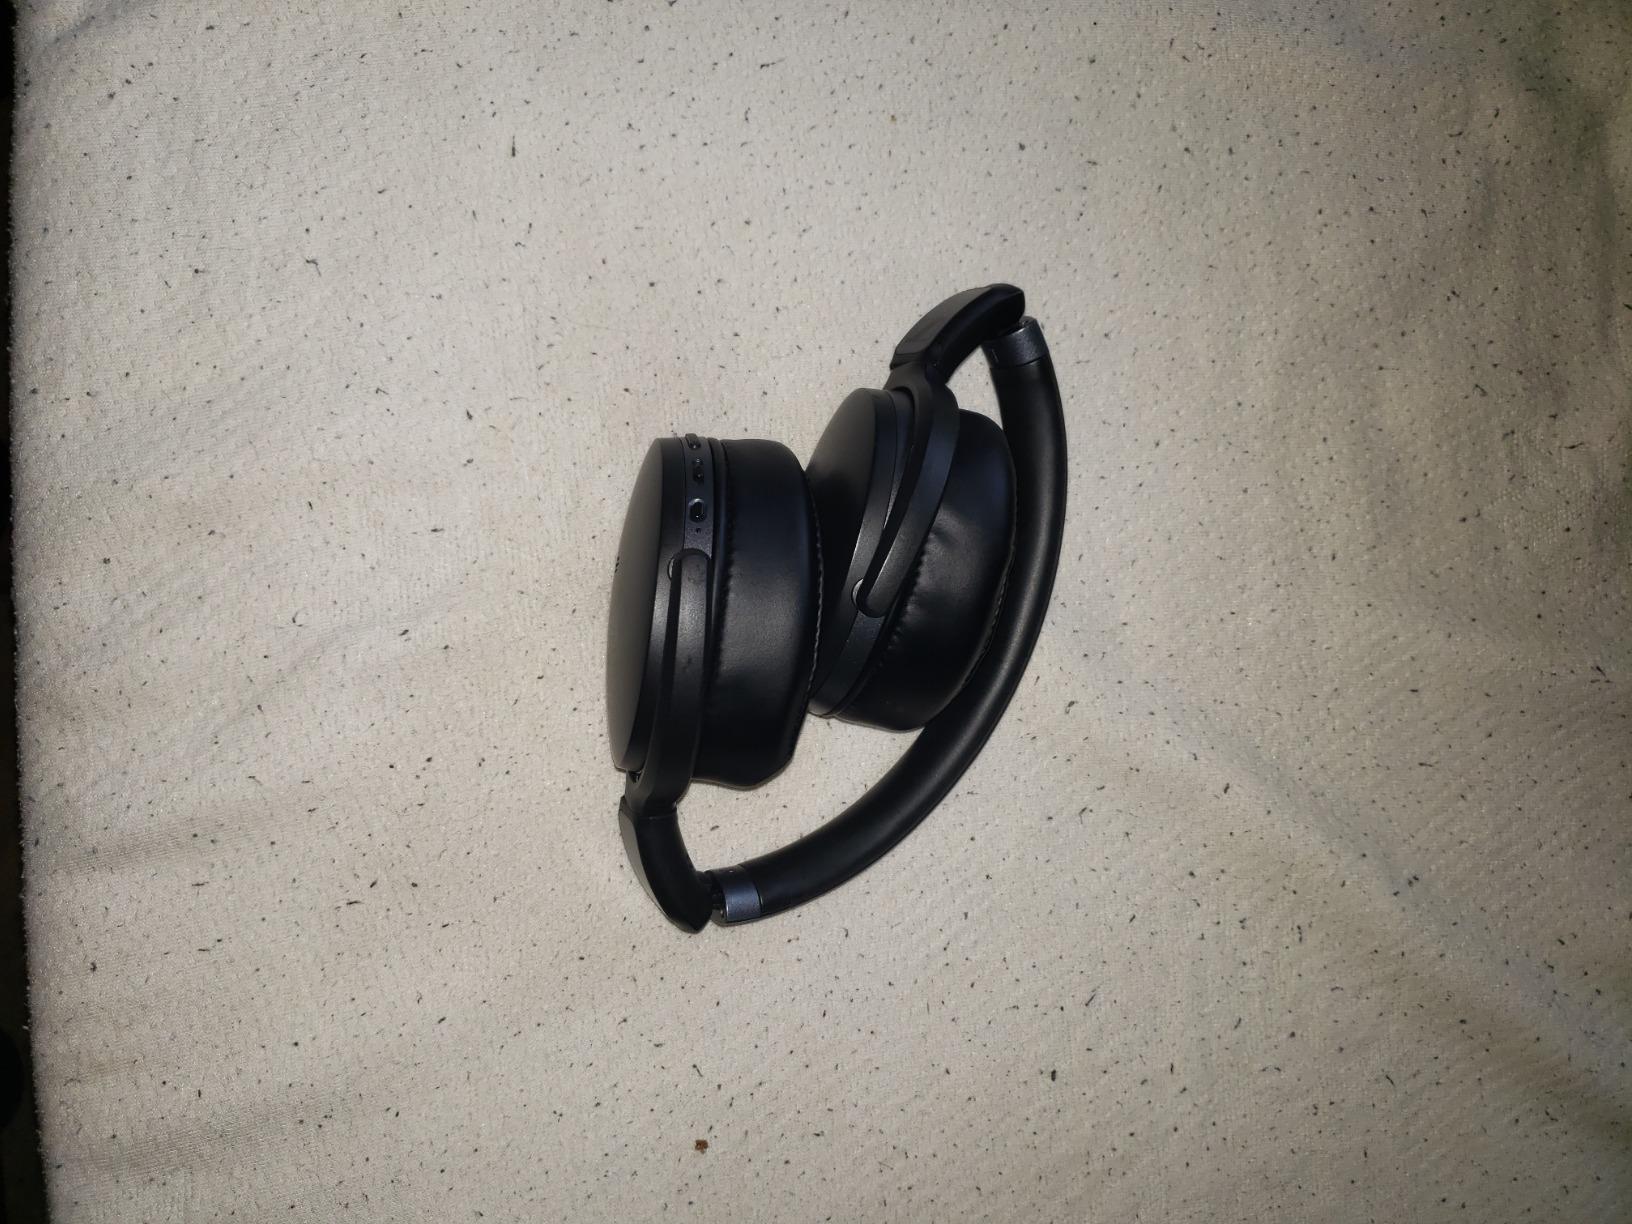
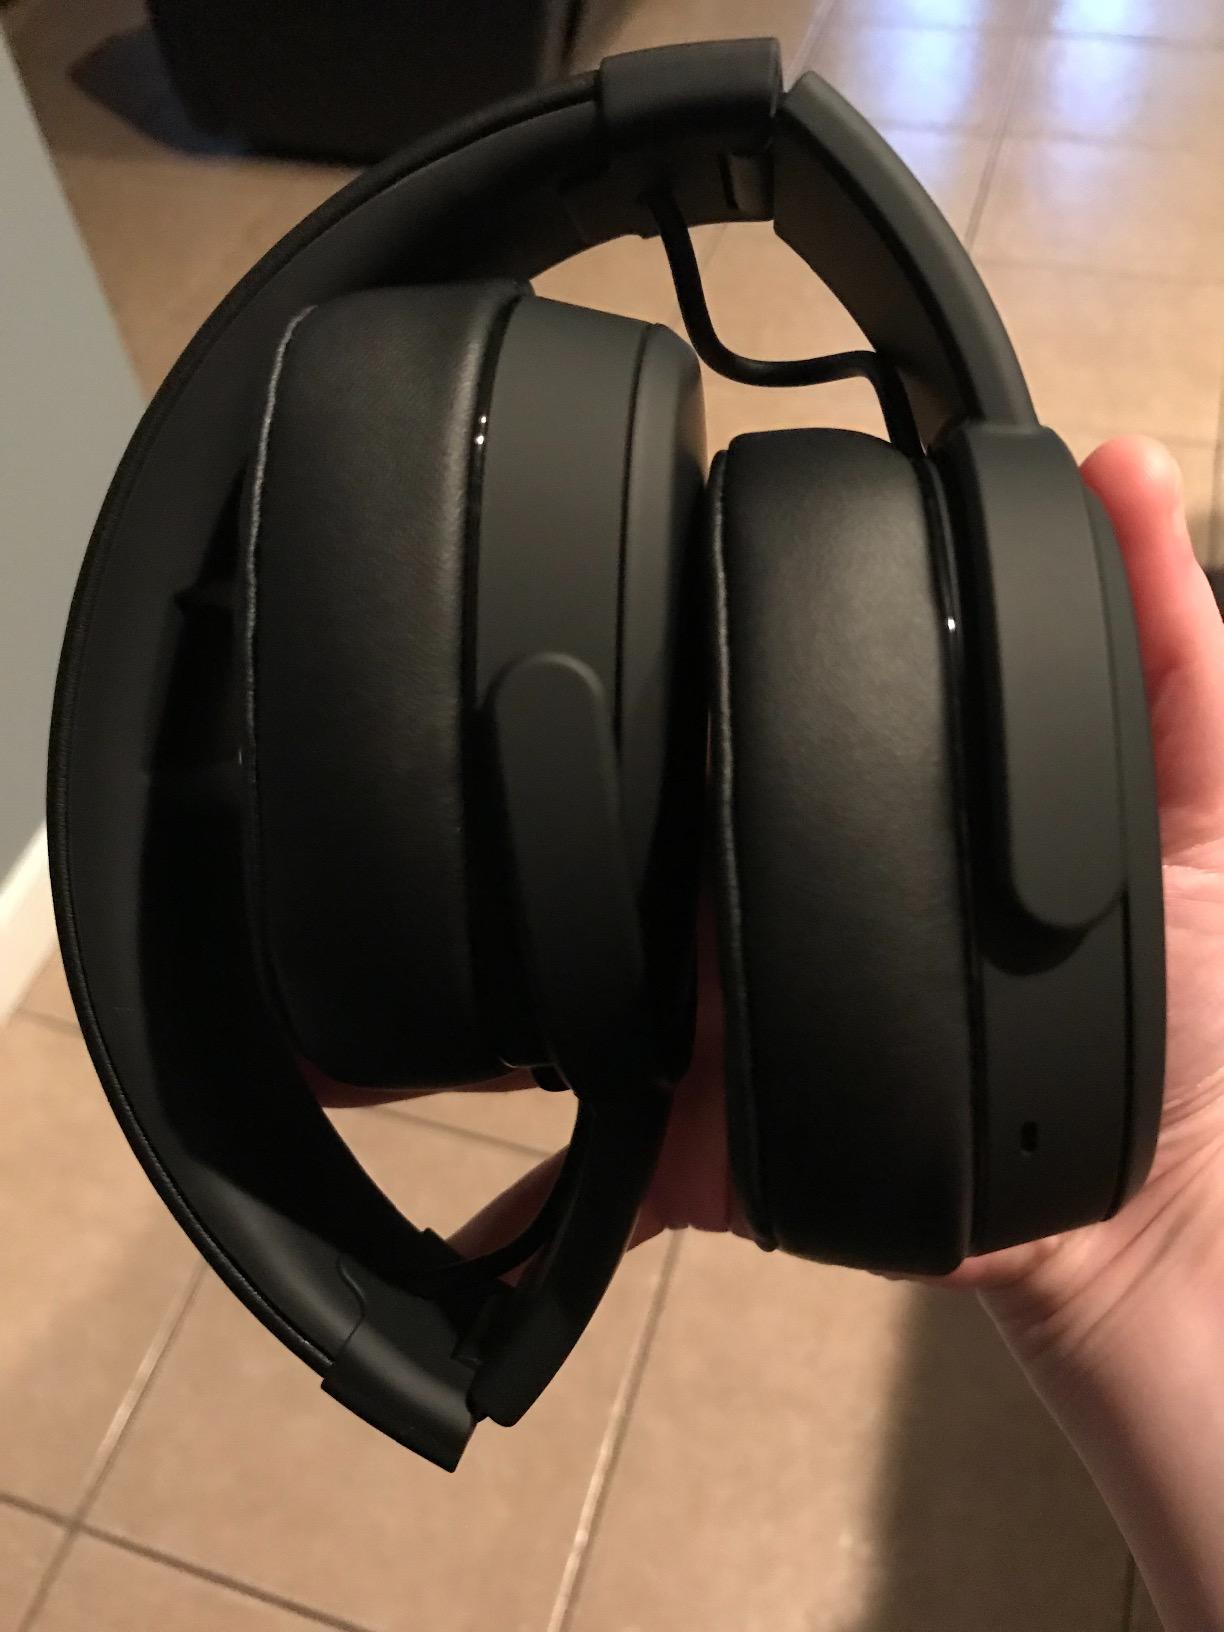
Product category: headphones
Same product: no